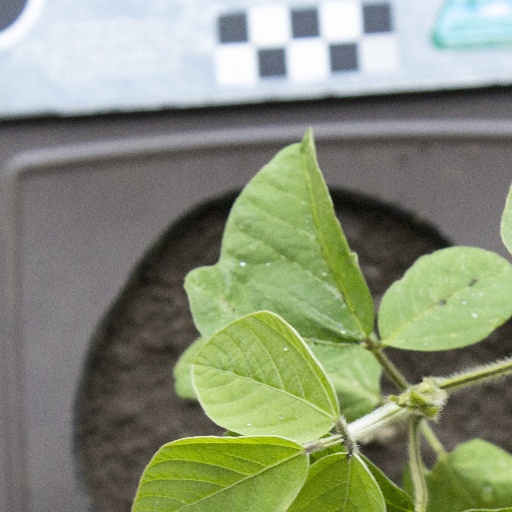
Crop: soybean